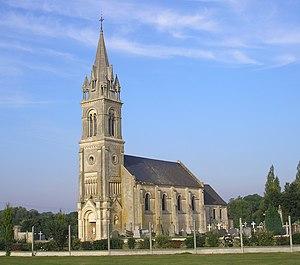
Église Saint-Aubin de Fontenay-le-Pesnel (Calvados, France)
L'église Saint-Aubin de Fontenay-le-Pesnel est une église catholique située à Fontenay-le-Pesnel, en France.
Cette liste regroupe une partie des monuments historiques du Calvados.
Fontenay-le-Pesnel est une commune française, située dans le département du Calvados en région Normandie, peuplée de 1 160 habitants.